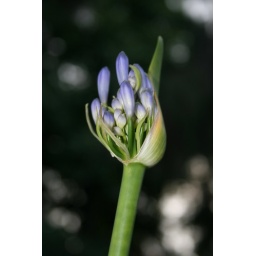
flowers and trees in San Diego, CA